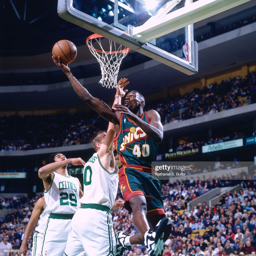
# shoots during a game played .